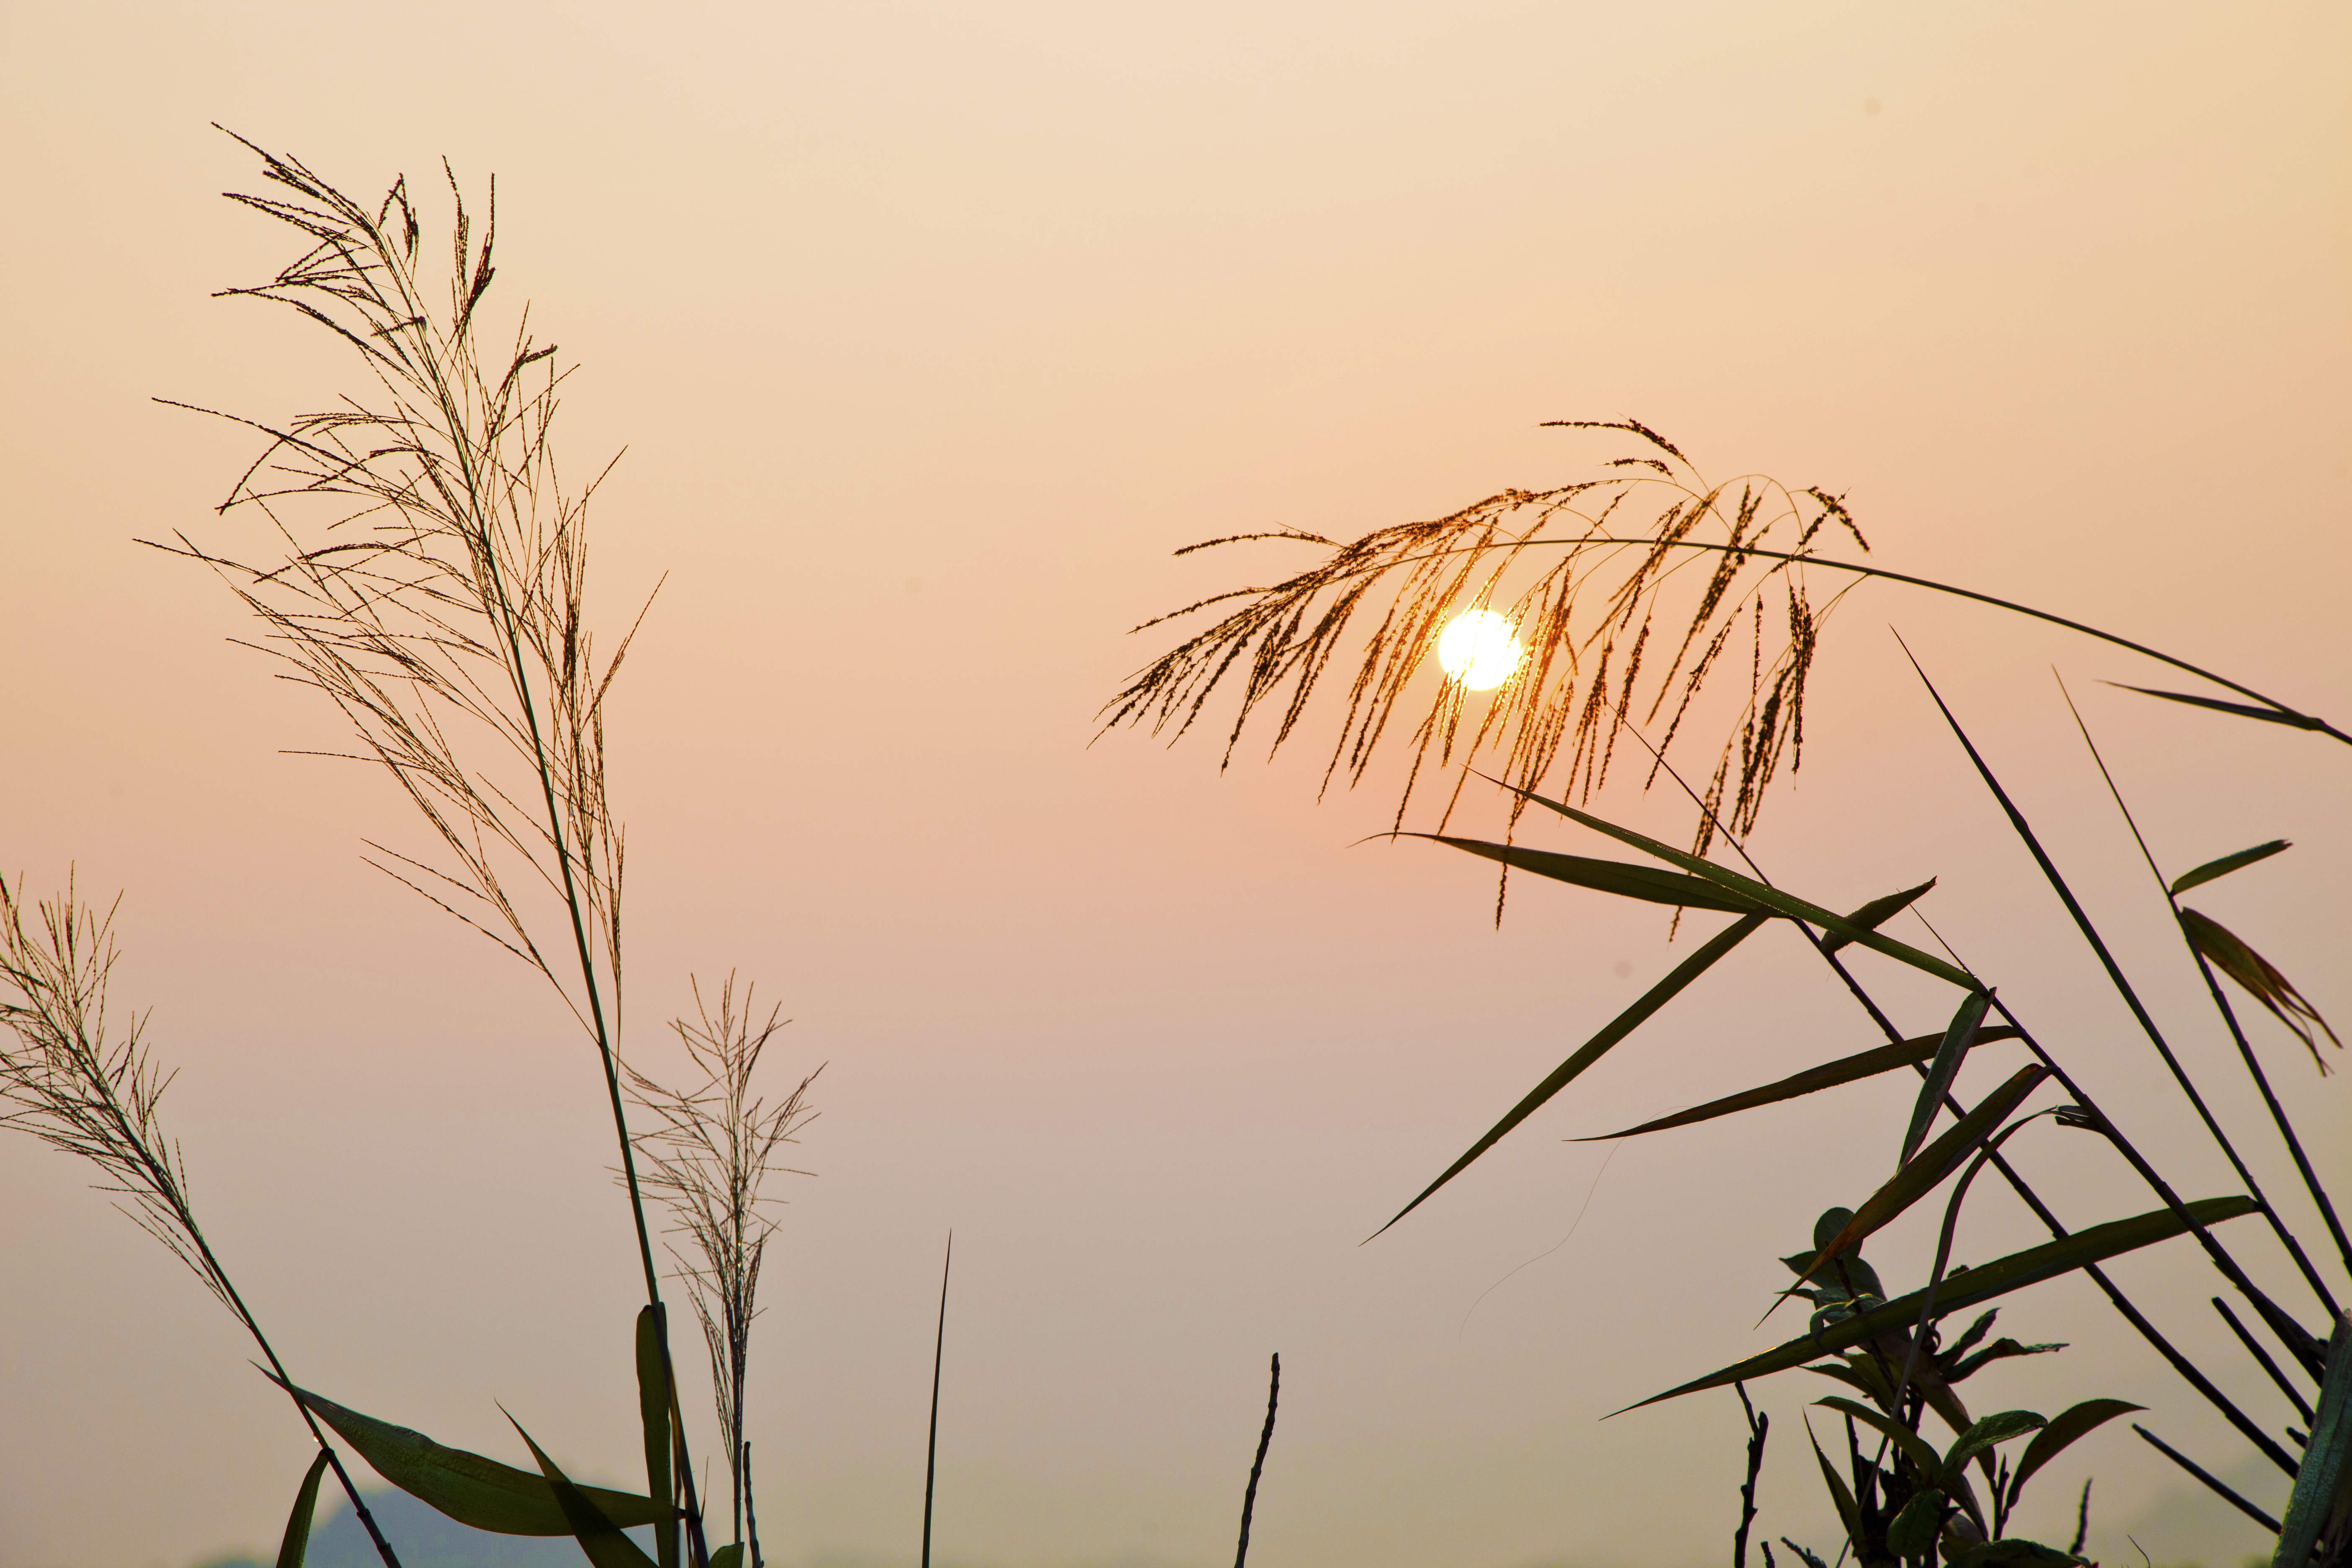
tree, nature, grass, branch, plant, sky, sun, sunrise, sunset, field, sunlight, morning, flower, wind, agriculture, flowering plant, atmospheric phenomenon, grass family, land plant, arecales